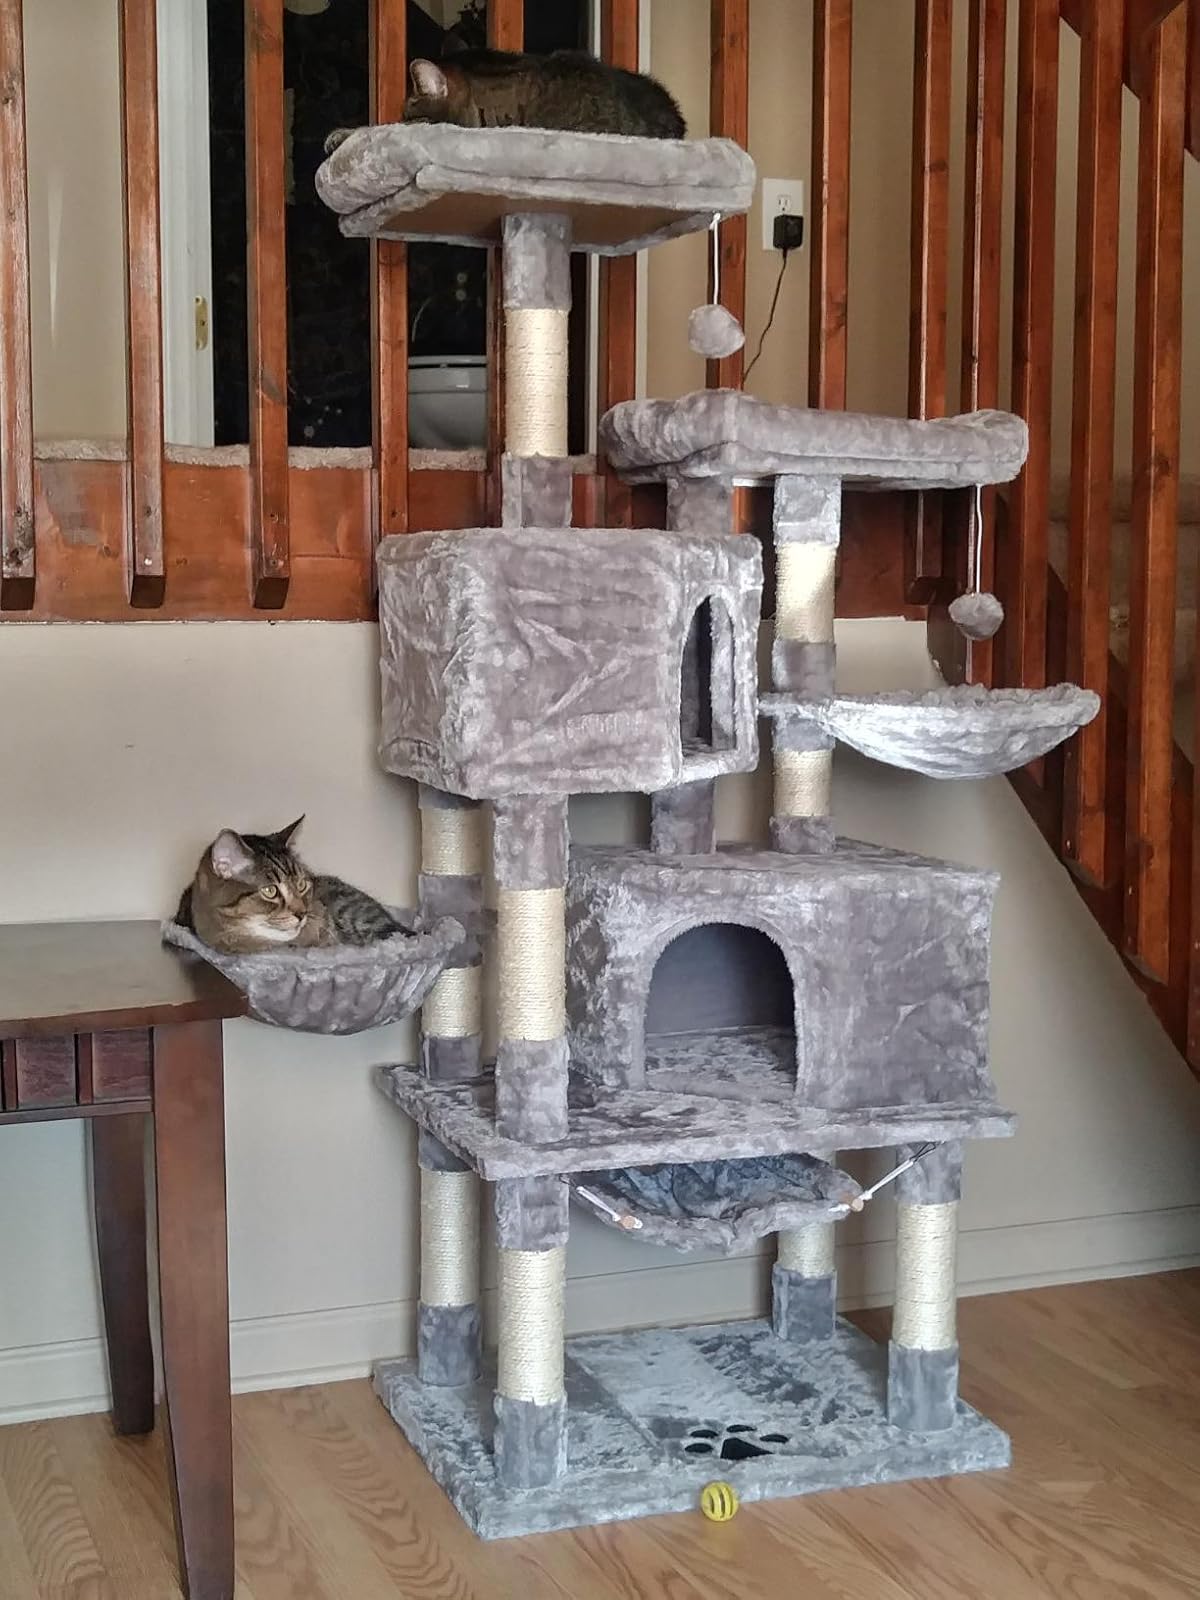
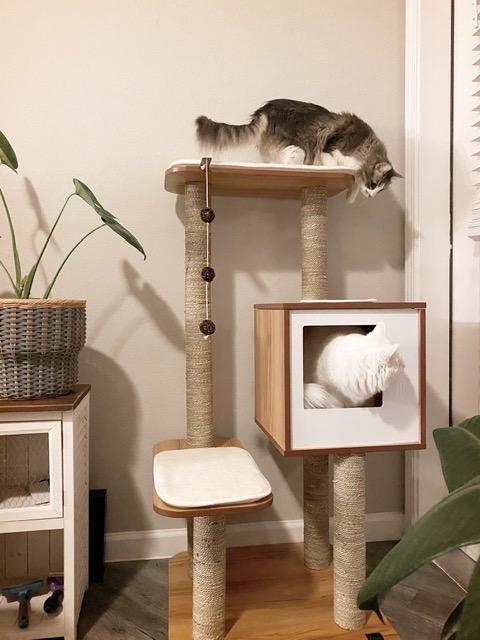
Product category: items_cat tree
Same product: no